Ateneo de Davao University

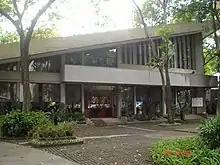
University Chapel

The university operates in three campuses in Davao City, all housing research and academic units. The 4-hectare campus nestled between Roxas Avenue and Jacinto Street is the metropolitan or "downtown" campus as it is situated in the central business district of the city. When it was acquired in 1951, the site was only 3.5 hectares. In 2012, an adjacent 5,000 square meter lot (0.5 hectare) was added to the existing campus. The undergraduate and graduate schools, and the College of Law are housed in this campus and have a combined student population of around 8,000.